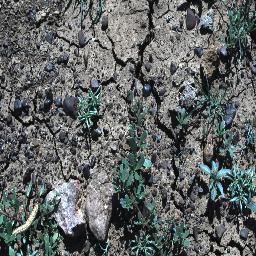
Label: negative